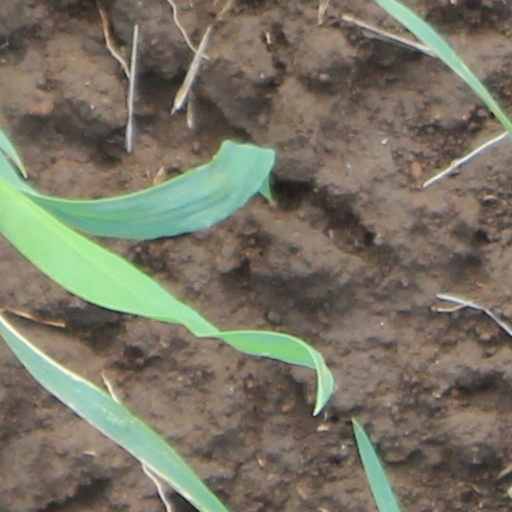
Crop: wheat